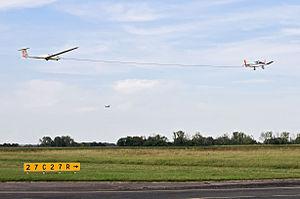
Remorquage d'un planeur Grob G103 Twin Astir II par un avion Robin DR-400 pour un vol partant de l'aérodrome de Coulommiers-Voisins (Seine-et-Marne, France).
Le vol à voile consiste à voler dans les airs à bord d'un aérodyne propulsé par la seule force des courants atmosphériques ascendants, à l'image des oiseaux voiliers. Le terme s'applique particulièrement à la pratique du planeur, dont les adeptes sont les vélivoles, mais la même technique est utilisée par les pratiquants du « vol libre » en deltaplane ou parapente. La voltige en planeur, elle, ne fait pas appel aux courants ascendants, sauf exception, mais seulement au remorquage par avion.
L’aérodrome de Coulommiers - Voisins est un aérodrome situé à proximité des communes françaises de Coulommiers et Mouroux, en Seine-et-Marne, et se situe également à 55 km à l'est de Paris. Il fut mis en service au début des années 1930.
Un planeur est un aérodyne dépourvu de moteur, généralement de fort allongement, optimisé pour le vol plané et le vol à voile. Les qualités principales d'un planeur de performance sont son taux de chute minimum, sa finesse maximale, sa charge alaire, qui conditionne sa finesse à vitesse plus élevée, et sa vitesse à ne pas dépasser.